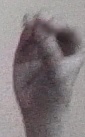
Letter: ha